Grumman F4F Wildcat

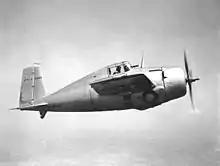
The XF4F-3 in 1939; it was written off in a fatal accident on 16 December 1940

Grumman fighter development began with the two-seat Grumman FF biplane. The FF was the first U.S. naval fighter with a retractable landing gear. The wheels retracted into the fuselage, leaving the tires visibly exposed, flush with the sides of the fuselage. Two single-seat biplane designs followed, the F2F and F3F, which established the general fuselage outlines of what would become the F4F Wildcat. In 1935, while the F3F was still undergoing flight testing, Grumman started work on its next biplane fighter, the G-16. At the time, the U.S. Navy favored a monoplane design, the Brewster F2A-1, ordering production early in 1936. However, an order was also placed for Grumman's G-16 (given the navy designation XF4F-1) as a backup in case the Brewster monoplane proved to be unsatisfactory.